Zuzwil, Bern

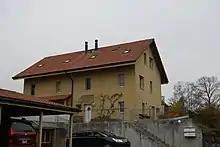
Modern house in Zuzwil

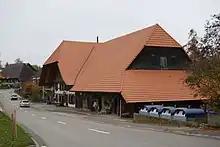
Traditional Bernese farmhouse and barn in Zuzwil

Zuzwil has a population of . , 3.7% of the population are resident foreign nationals. Over the last 10 years (2000–2010) the population has changed at a rate of 23.6%. Migration accounted for 16.5%, while births and deaths accounted for 4.5%.